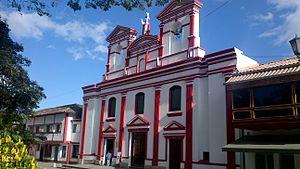
Pacho est une municipalité située dans le département de Cundinamarca, en Colombie.